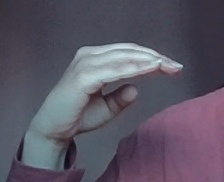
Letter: jeem